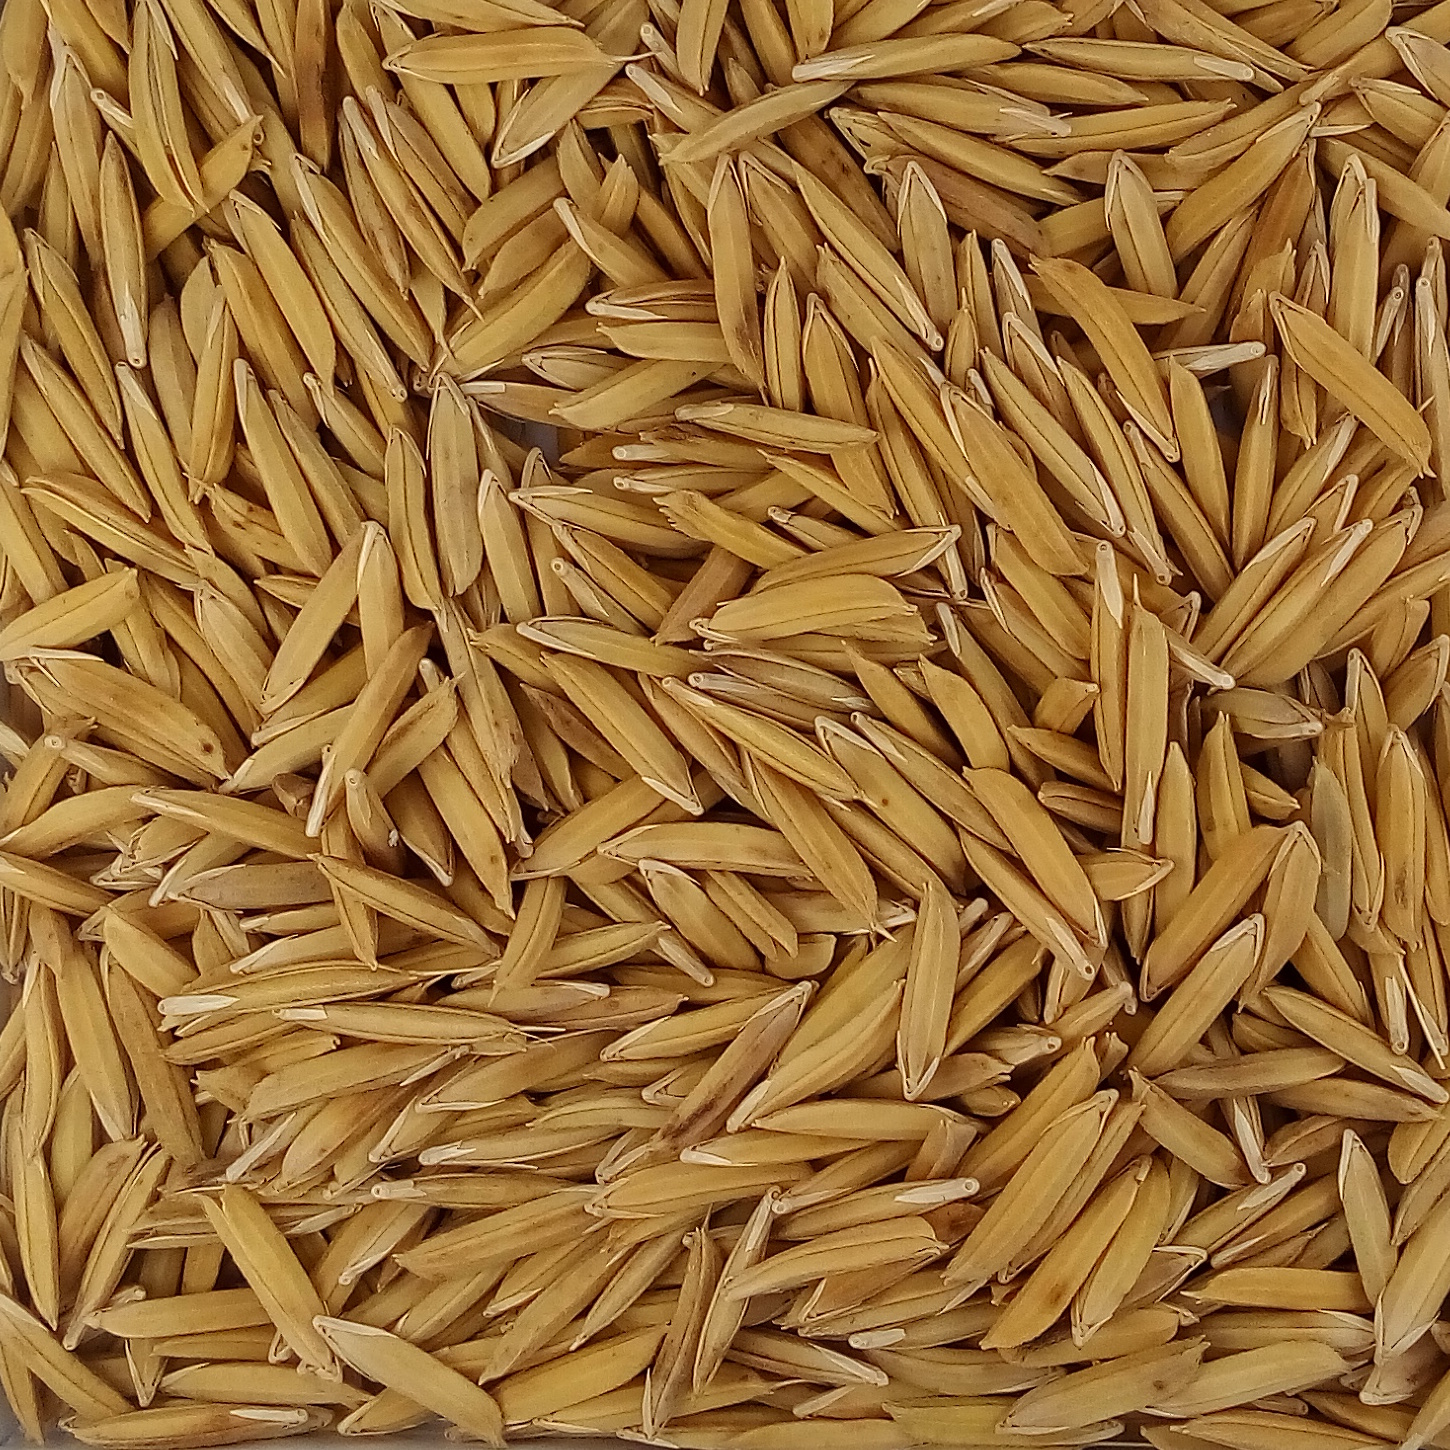
Rice seed variety: 1121